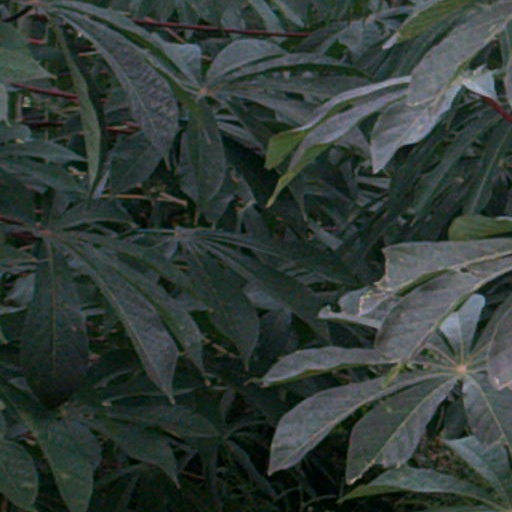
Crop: cassava